Kendal Castle

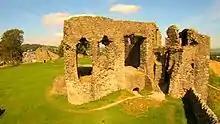
The two remaining significant ruins of Kendal Castle. In the foreground is part of the walls of the old manor hall, while the only surviving tower of the castle is visible rear left.

The earliest reference to a castle at Kendal occurs in 1216 and might refer either to the surviving stone castle at Kendal or the older castle in the town, Castle Howe.